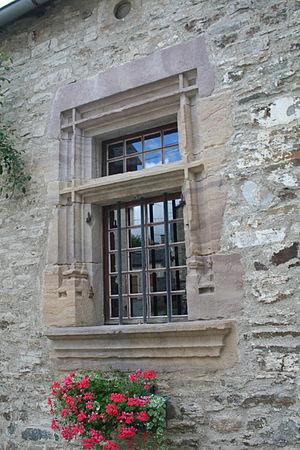
Gijounet (Tarn) - fenêtre.
Gijounet est une commune française située dans le département du Tarn en région Occitanie.